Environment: real
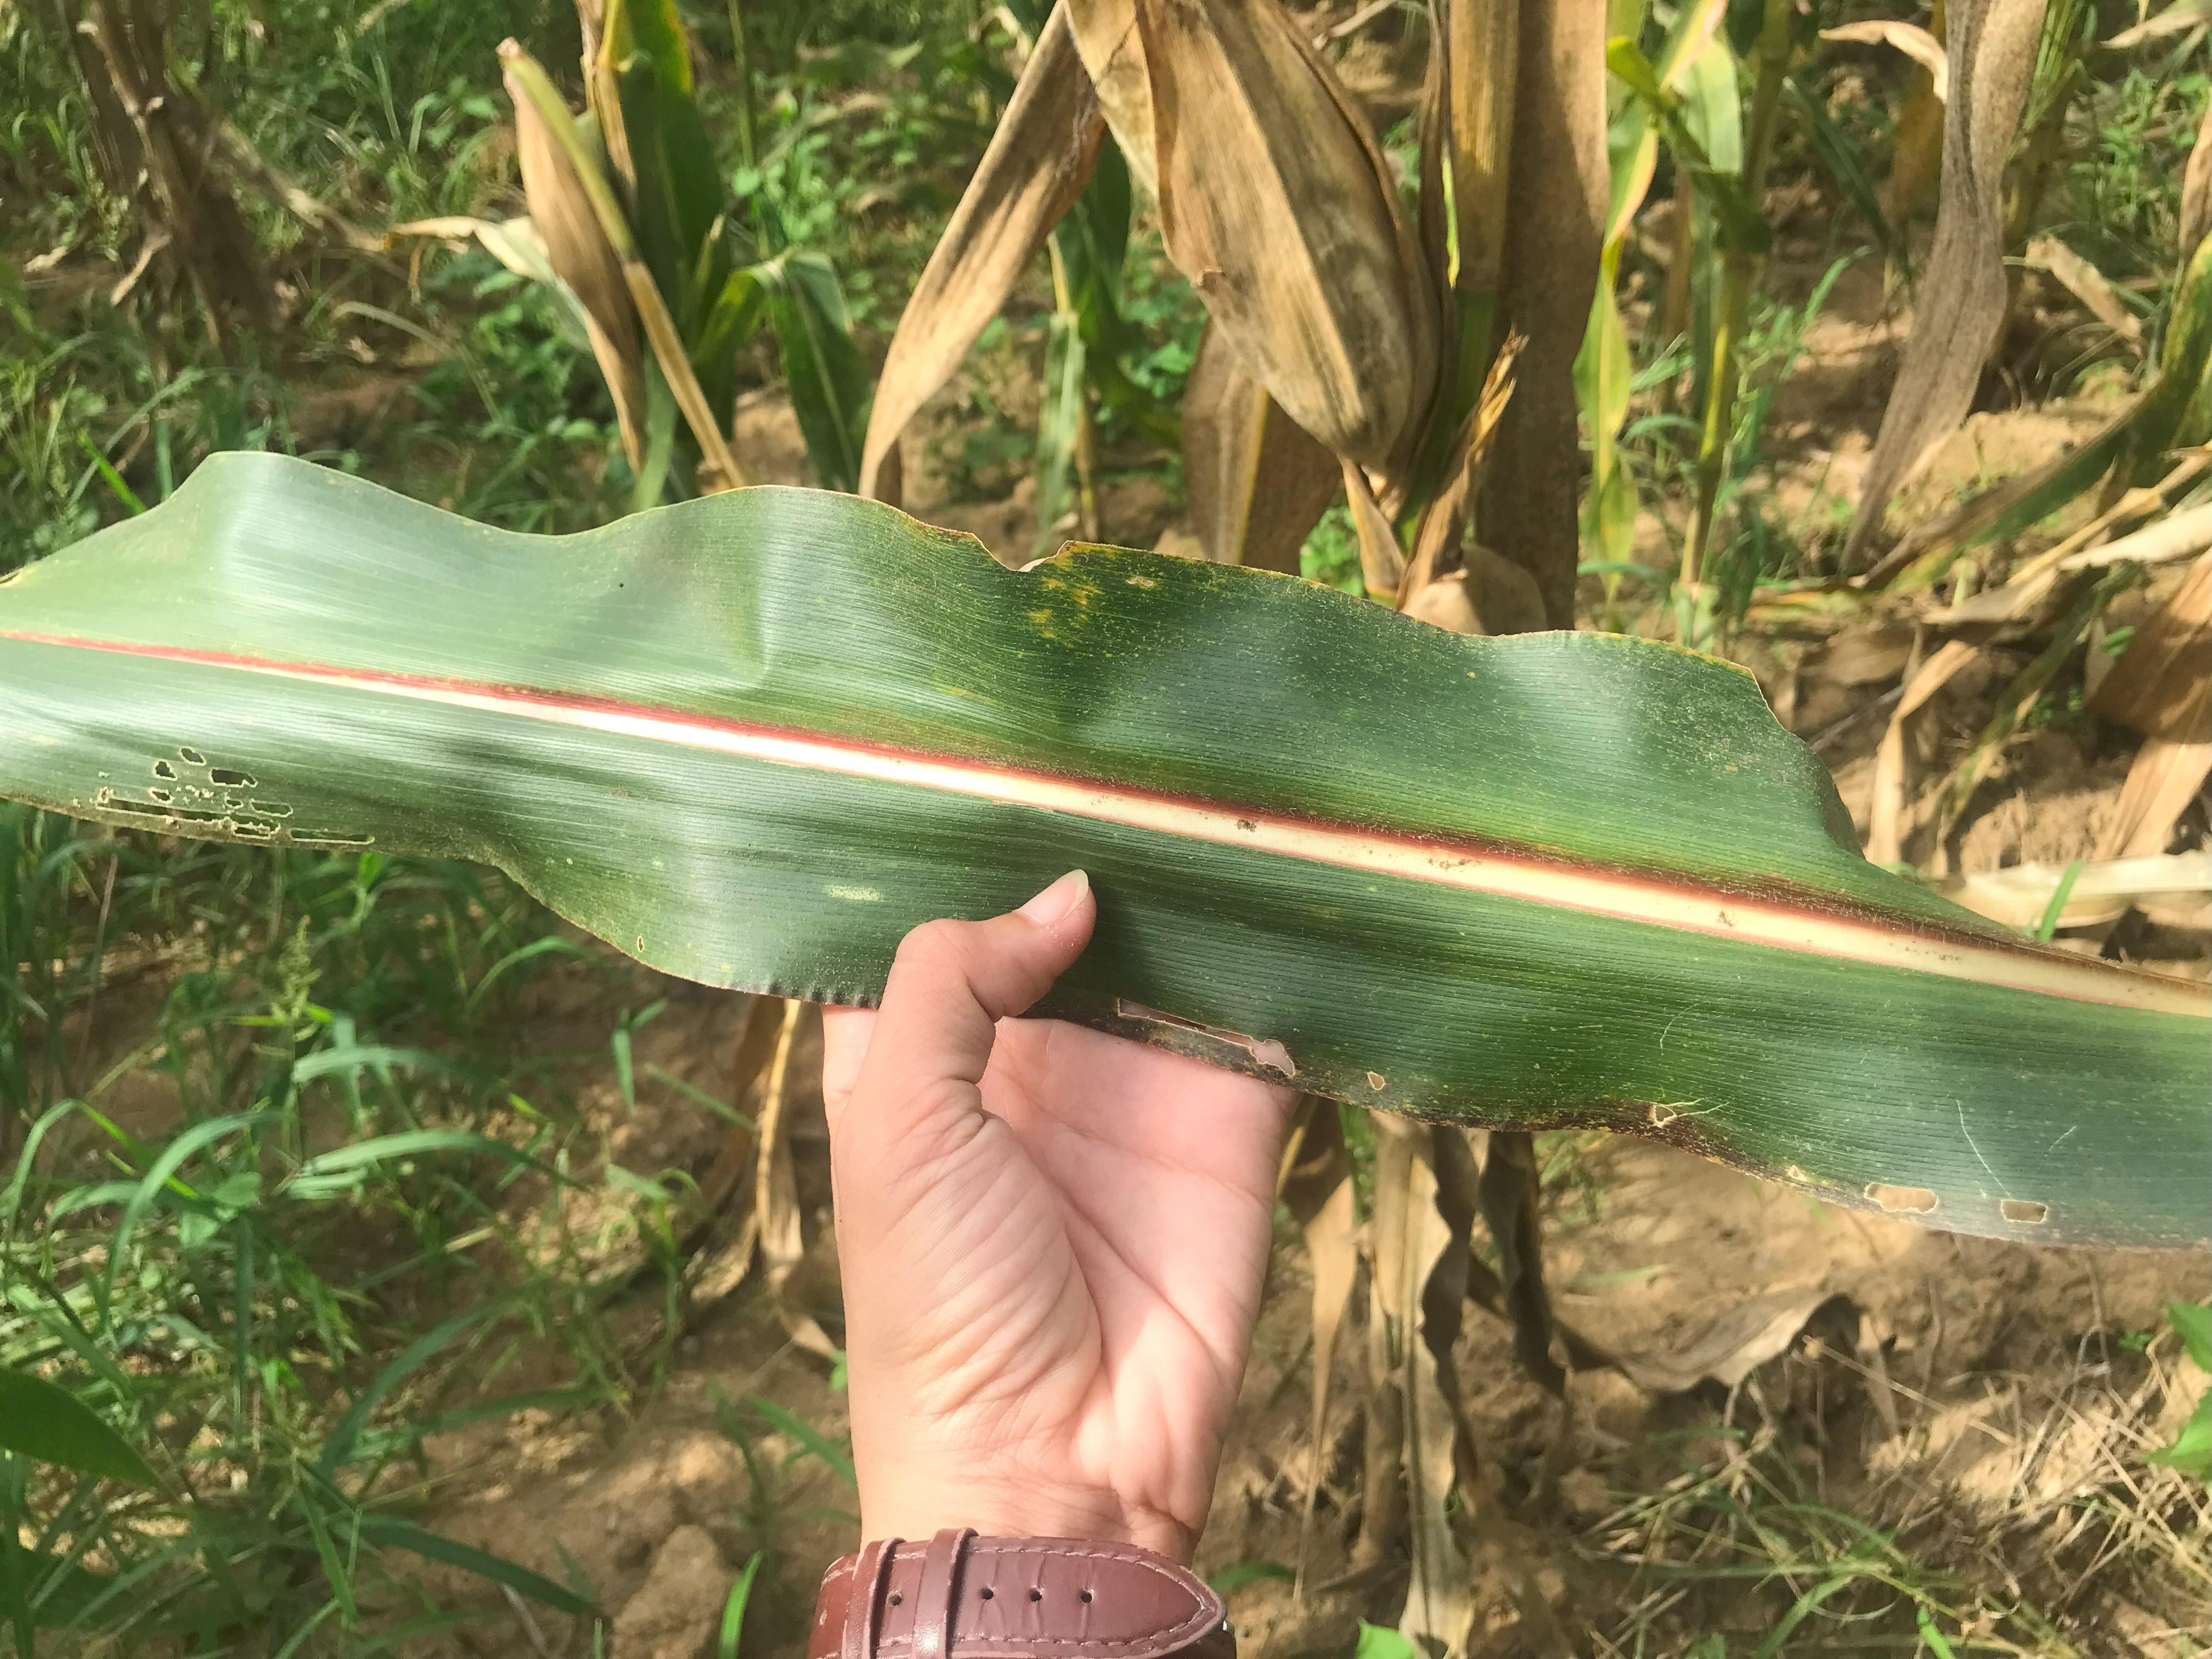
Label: phosphorus_deficiency